James Brown

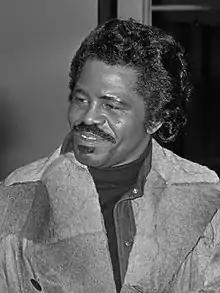
James Brown, 1977

In 1973, Brown provided the score for the blaxploitation film "Black Caesar". In 1974 he returned to the No. 1 spot on the R&B charts with "The Payback", with the parent album reaching the same spot on the album charts. He reached No. 1 two more times in 1974, with "My Thang" and "Papa Don't Take No Mess".